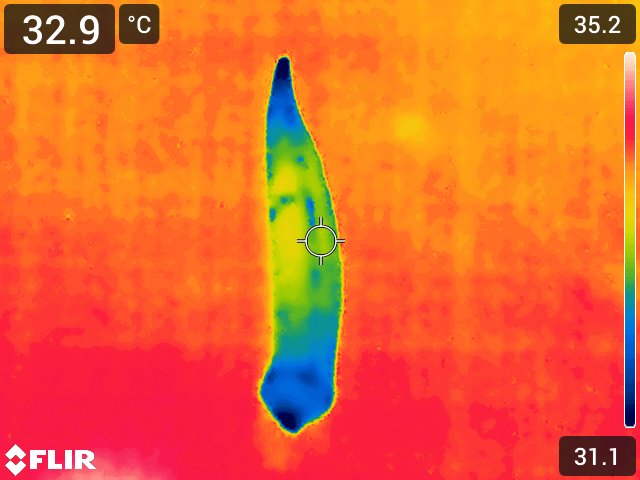
Maturity: over_matured